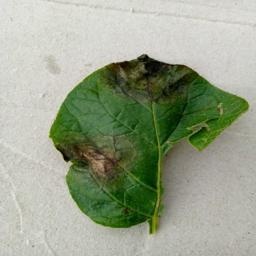
Etiqueta: Late Blight